Standard (mail collar)

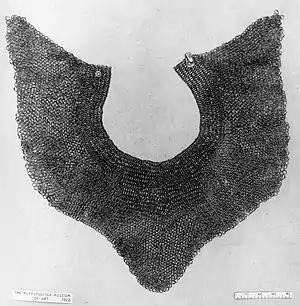
Mail standard 16th century, the transition between the more densely linked upstanding throat/neck part and the less densely linked shoulder section of the collar can be seen

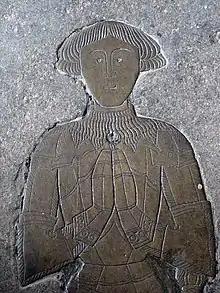
Fully armoured man wearing a vandyked standard, English funerary brass c. 1480

A standard, also called a pizaine, was a collar of mail often worn with plate armour.